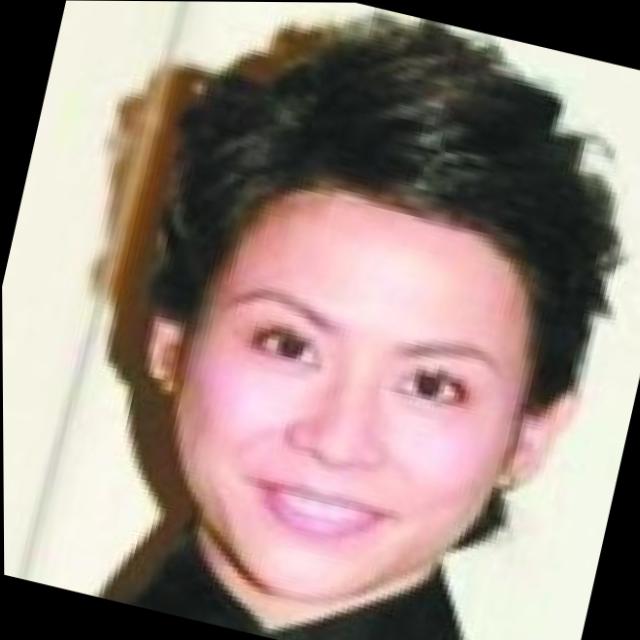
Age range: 21-44